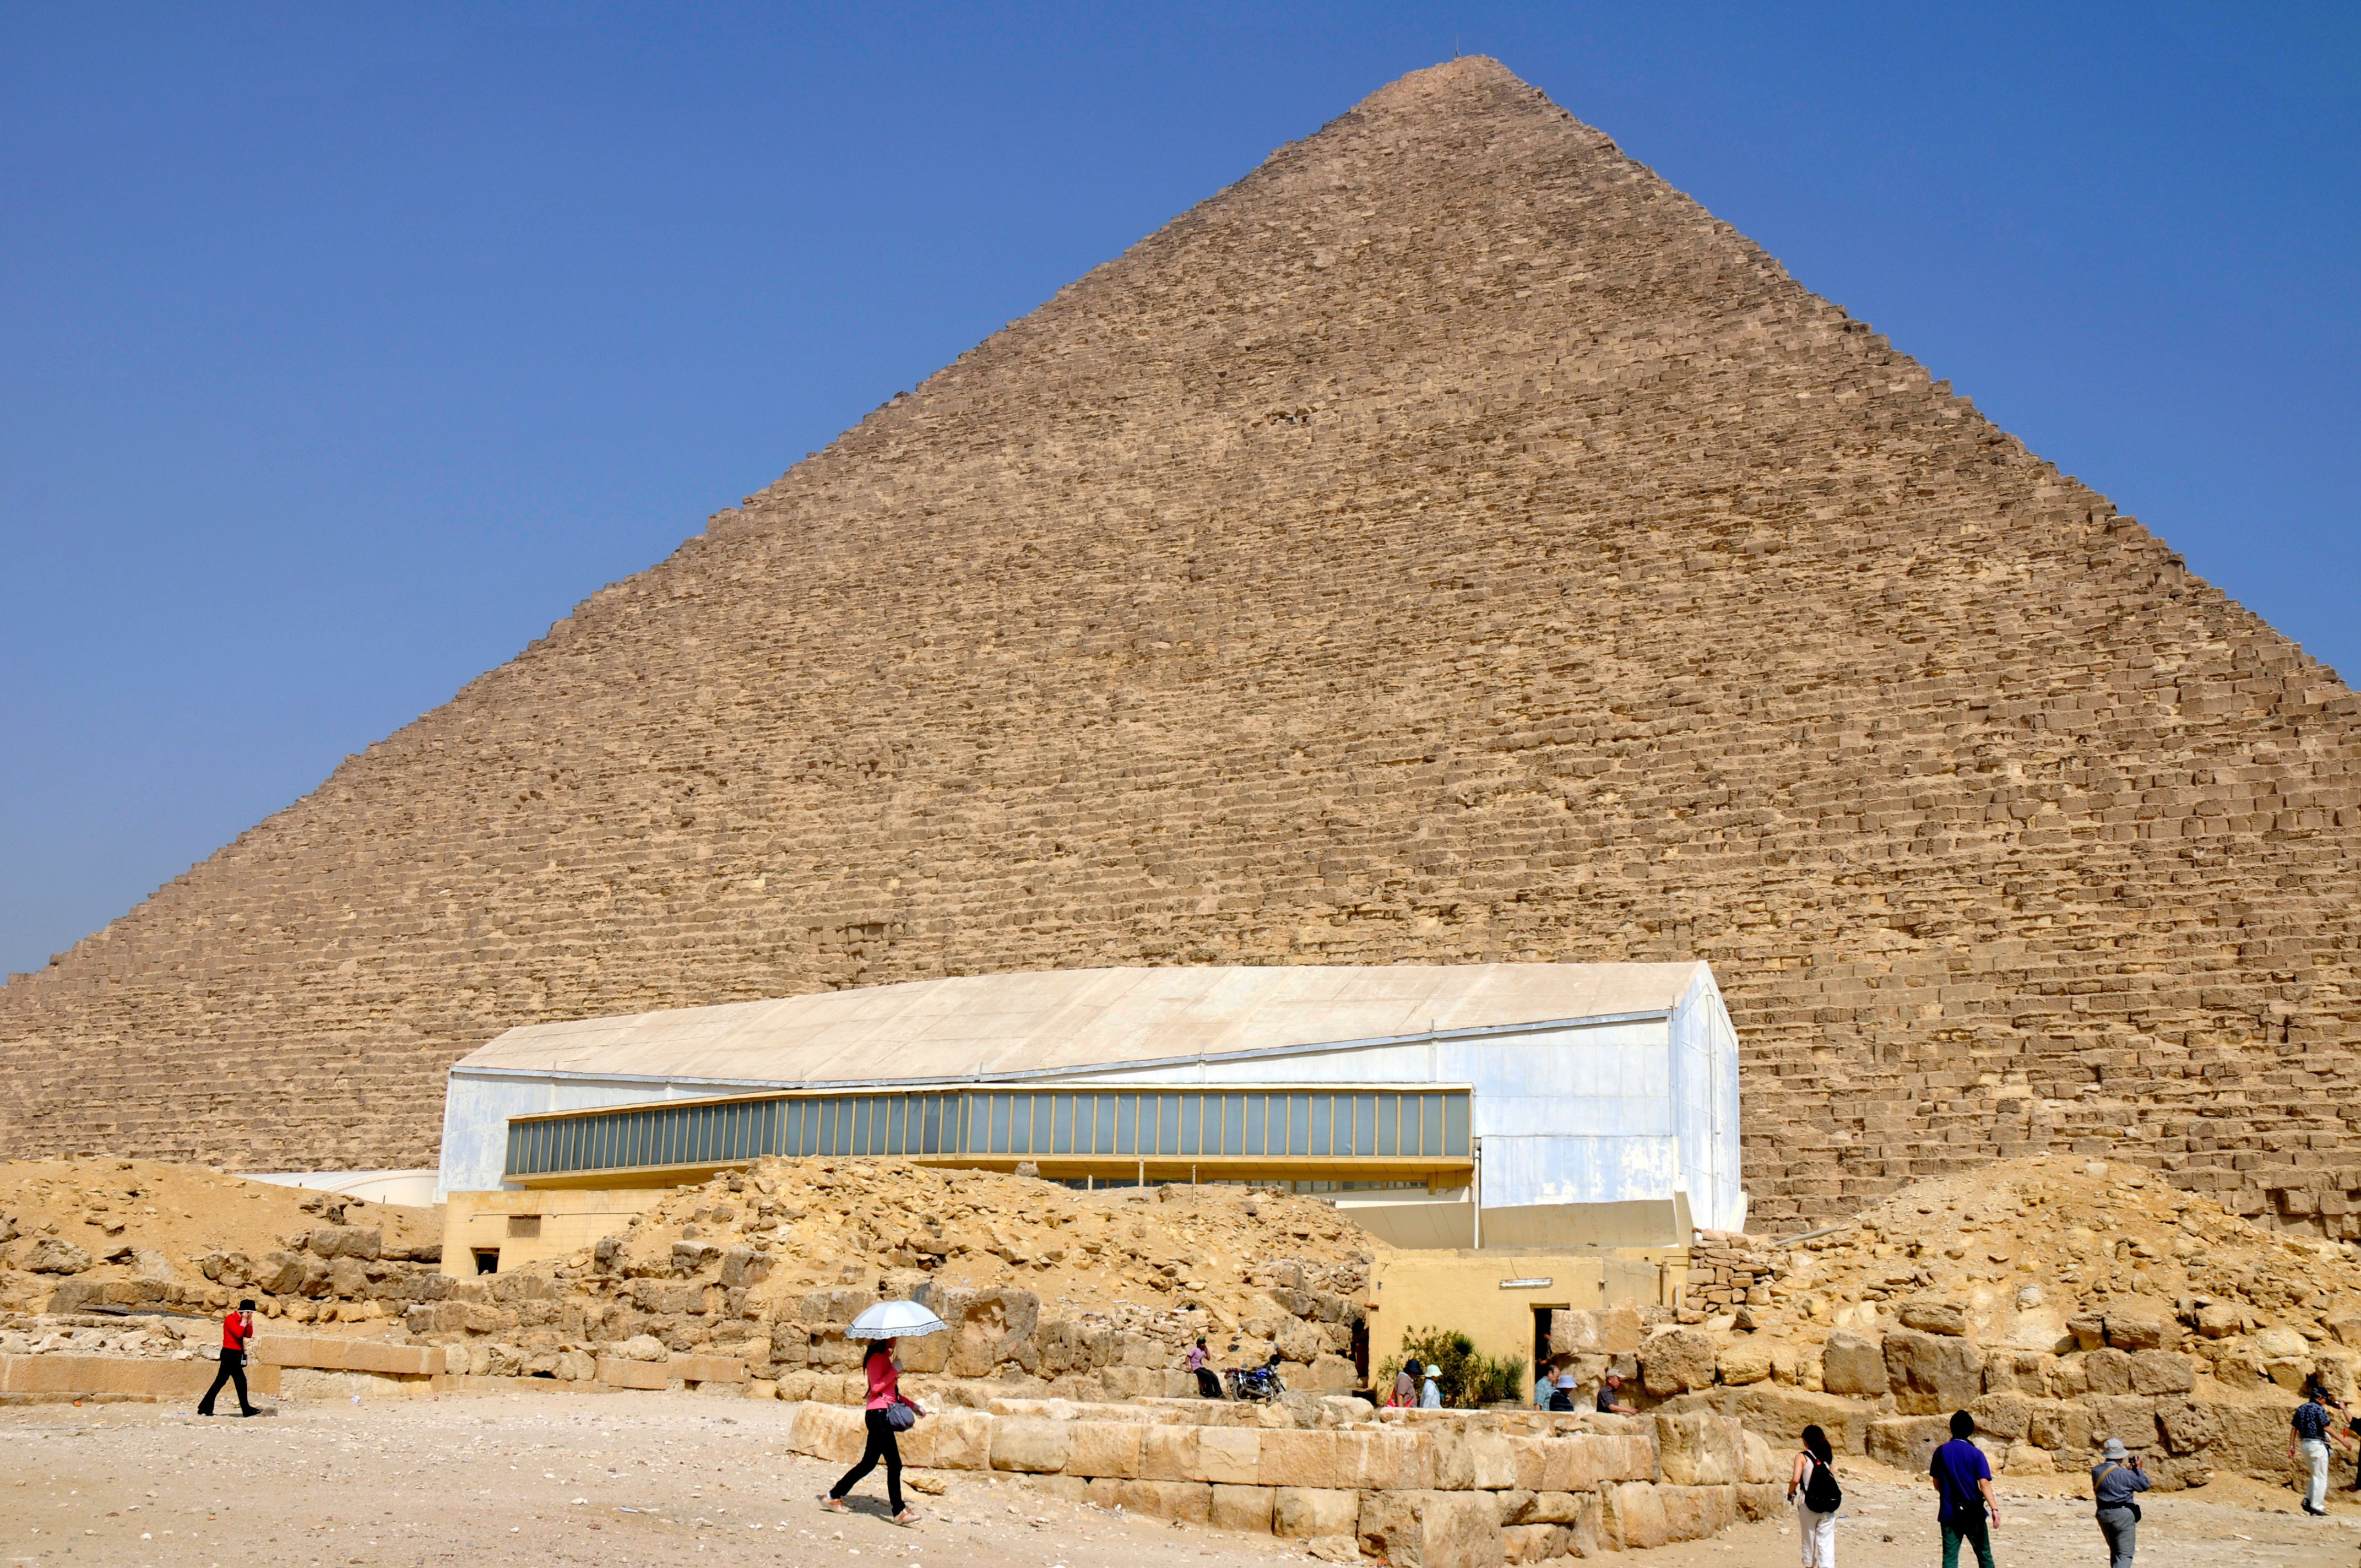
Landmark: Pyramids of Giza